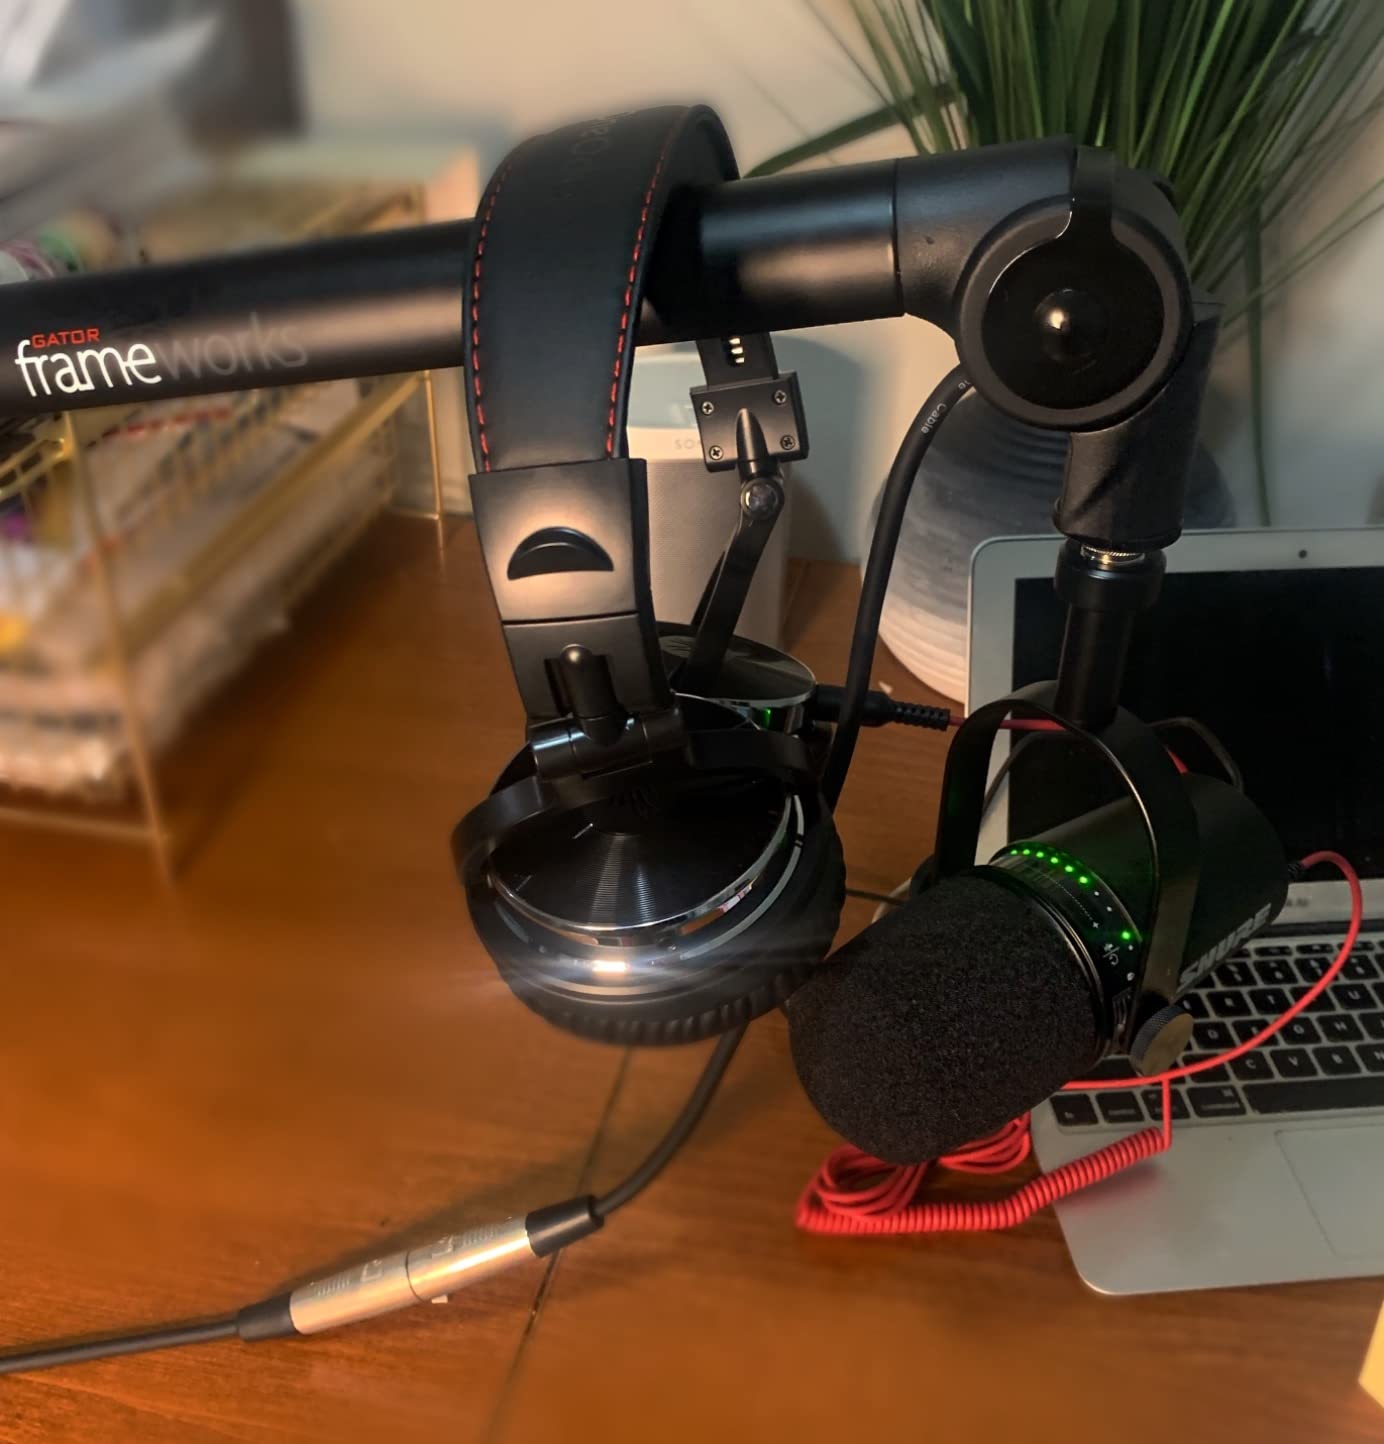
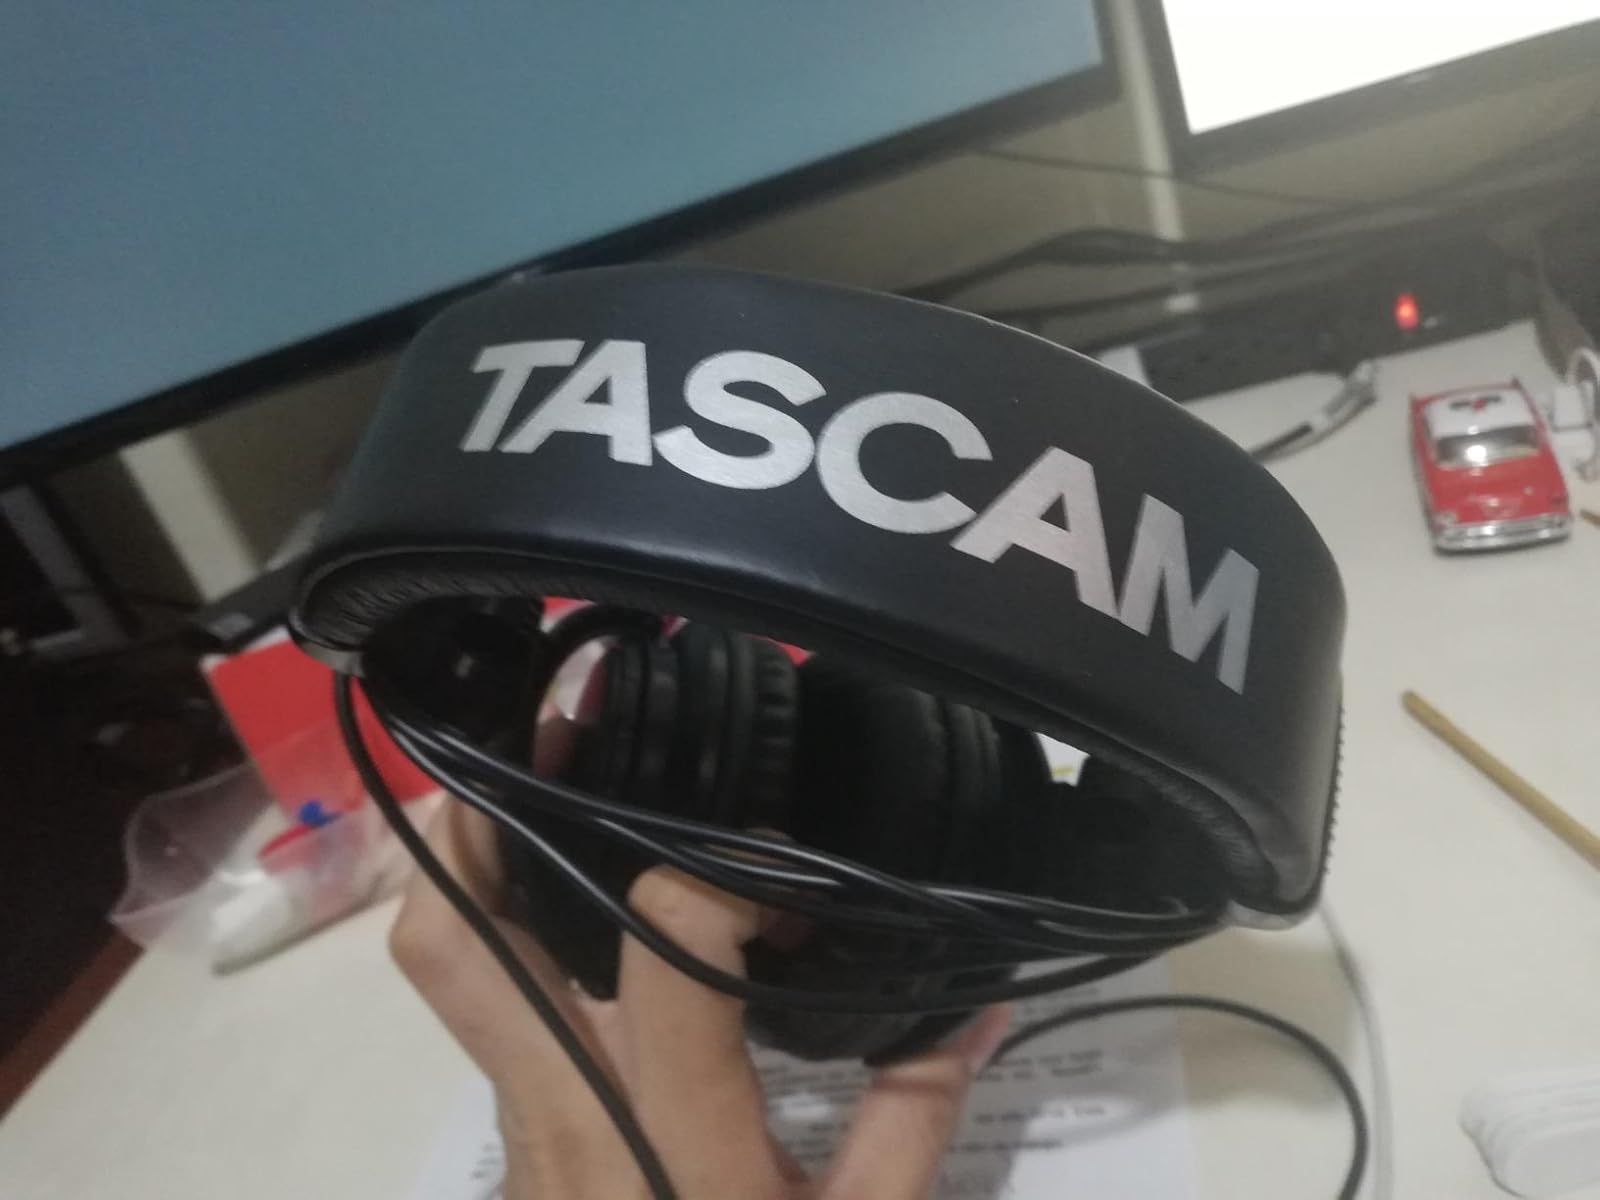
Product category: headphones
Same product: no